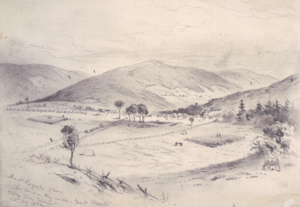
La bataille de Front Royal, appelée aussi Guard Hill ou Cedarville, s'est déroulée le 23 mai 1862, dans le comté de Warren, Virginie, lors de la campagne de la vallée de Shenandoah du major général Thomas J. "Stonewall" Jackson pendant la guerre de Sécession. Front Royal montre l'usage fait par Jackson de la topographie de la vallée et de la mobilité pour unifier ses propres forces tandis qu'il divise celles de ses ennemis. À un coût minimal, il force au retrait d'une importante armée de l'Union en frappant ses flancs et menaçant ses arrières.